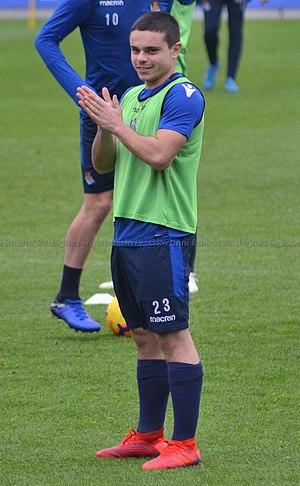
Luca Sangalli, de son vrai nom Luca Sangalli Fuentes, né le 10 février 1995 à Saint-Sébastien, en Espagne, est un footballeur espagnol évoluant au poste de milieu offensif à la Real Sociedad.